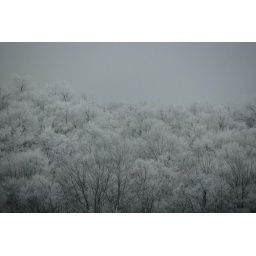
Shot out of the window of my car heading over the berkshires last weekend.